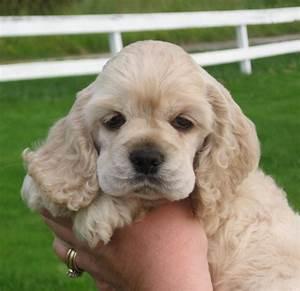
dog